Kids In Danger

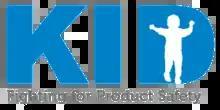
KID Logo

Kids in Danger (KID) was an American non-profit dedicated to educating parents, training engineers, designers, and manufacturers, and advocating for improvements in children's product safety in cribs, toys, bathtub seats, bunk beds, car seats, carriers, costumes, crib bumpers, high chairs, gates, play yards, strollers, walkers, and other potentially dangerous items. The organization closed its doors December 2024, https://www.facebook.com/kidsindanger/posts/the-day-has-come-kid-is-ceasing-operations-today-its-been-26-years-and-lots-of-p/1003949955109479/ and many of its primary projects are now housed with other organizations. For instance, the KID Design Safety Toolkit is now with the International Consumer Product Health and Safety Organization (https://kidsafetytoolkit.org/ and https://icphso.org/news/689189/As-Kids-In-Danger-Closes-KID-Design-Safety-Toolkit-Passes-to-International-Consumer-Product-Health-.htm) and the Recall Alerts are now distributed by Reese's Purpose (https://www.reesespurpose.org/prodcut-recall-notices-digest). While KID was active, its website supplied listings of products recalled by the Consumer Product Safety Commission and provided suggestions and information on how to protect children. KID also worked alongside other groups such as the Consumer Federation of America and Consumer Reports in order to improve product safety. All of these groups - Consumer Federation of America, Consumer Reports, Reese Purpose and ICPHSO - continue to be resources on product safety.